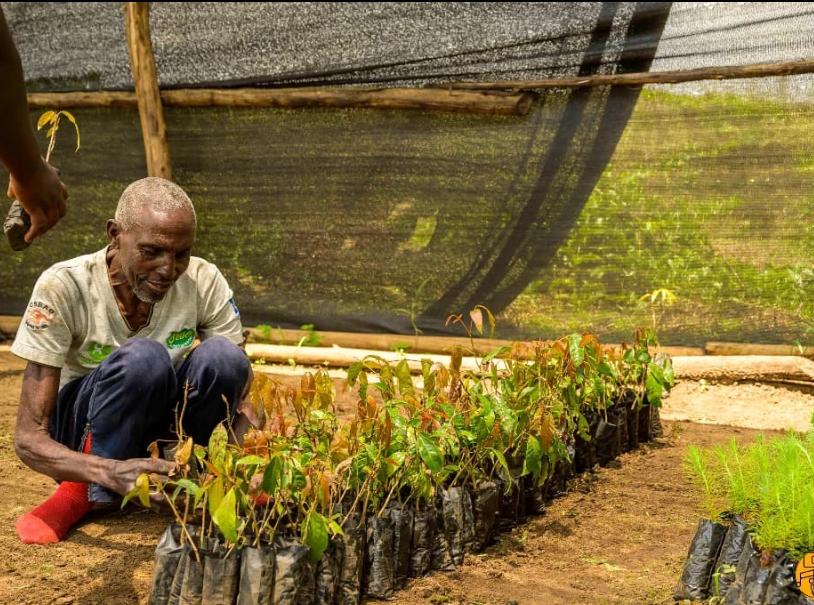
Mkulima amesimama shambani, akiangalia kwa makini miche ya miti aliyoipanda, akitathmini ukuaji na afya yake. Eneo limepangwa kwa mpangilio mzuri, miti imepandwa kwa uangalifu, na majani ya ardhi yanadumishwa vizuri.